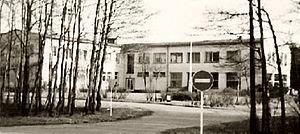
Camp Reine Astrid est le nom d'une ancienne caserne belge qui a été érigée après la Seconde Guerre mondiale par les forces occupantes belges en 1948 sur un territoire de 37 hectares à Propsteier Wald, un bois faisant partie des villes d'Eschweiler et de Stolberg dans l'ancien Landkreis d'Aix-la-Chapelle. Le nom officiel était quartier Reine Astrid en français et Kwartier Koningin Astrid en néerlandais – en hommage à la quatrième reine belge Astrid de Suède. Le caserne constituait alors une zone extraterritoriale. L'affectation de la caserne était le dépôt logistique et de munitions. La clôture qui entoure la caserne avait une longueur d'environ 10 km, enfermant une superficie de 350 hectares.